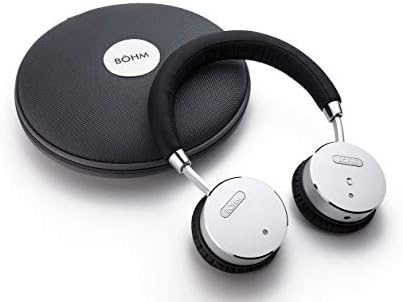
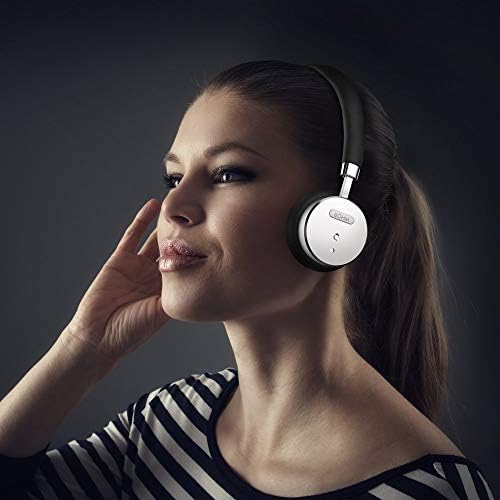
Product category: headphones
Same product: yes